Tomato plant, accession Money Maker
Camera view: bottom (45 deg); turntable rotation: 270 degrees
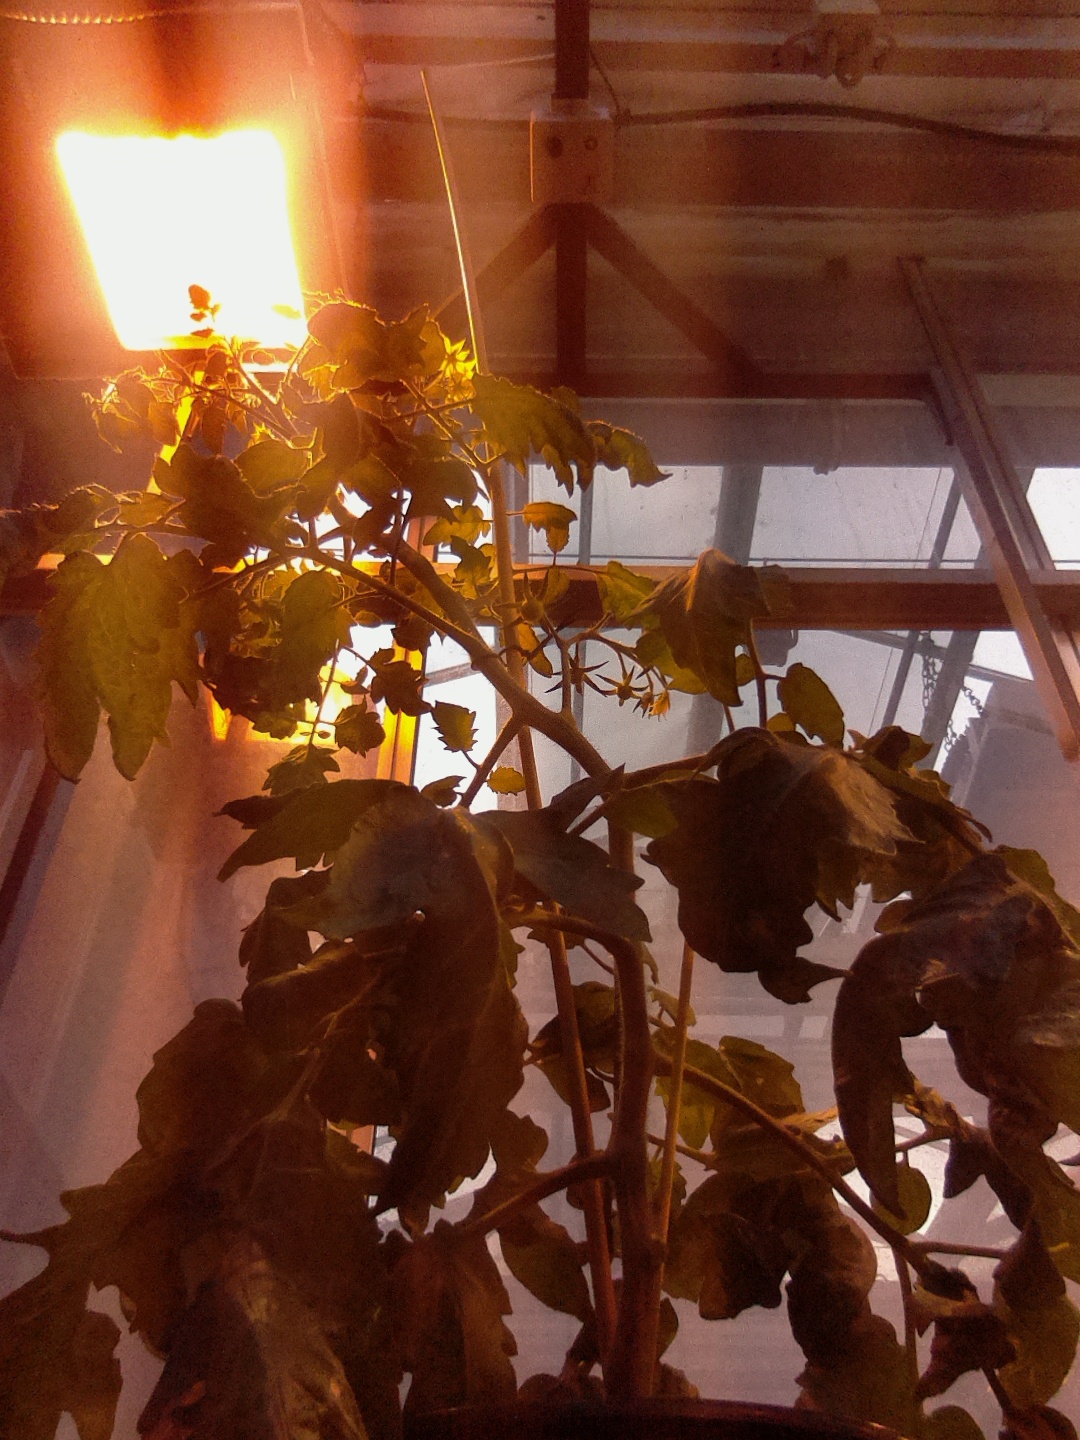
BBCH growth stage 70: Fruits at the main stem or branches visibles